History of Tokyo

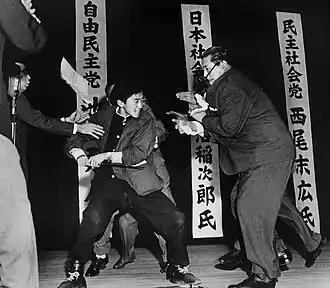
Otoya Yamaguchi preparing to stab Inejiro Asanuma a second time

The new Imperial Palace was completed in 1889, which notably was in a classical Japanese style. The site was made up of wooden pavilions linked by covered passages and broken up by courtyard gardens. The emperor's residence was the first place in Japan to have electric light. The Meiji emperor built a grand image for himself. He would often appear to the public wearing a field marshal outfit. Worshipping him was mandated (a part of increasing Japanese nationalism), and at Shinto shrines, people listened to rites that linked his ancestors to the Son of Heaven.